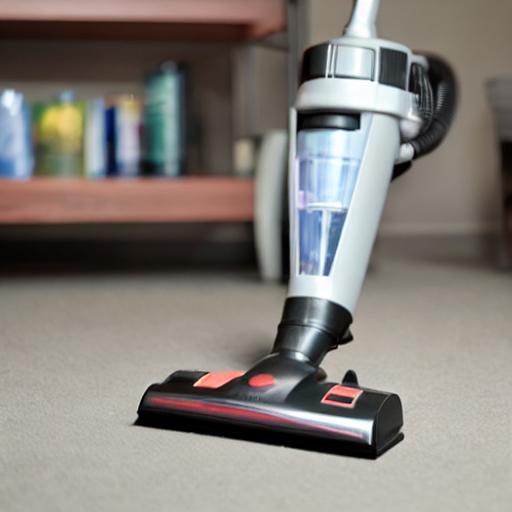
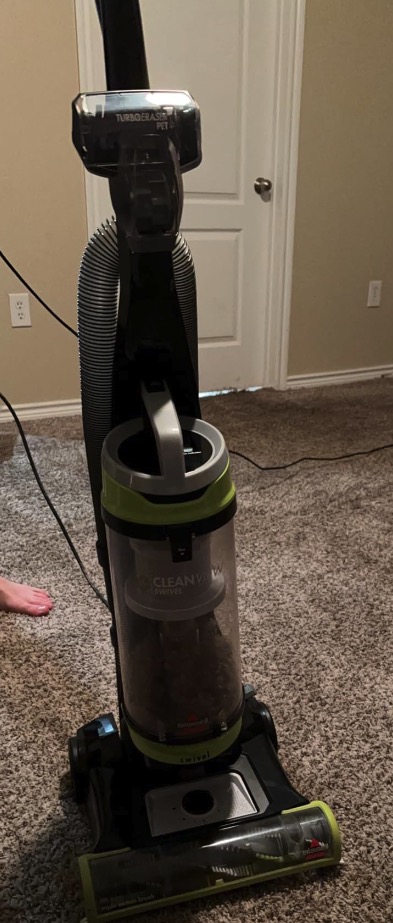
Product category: items_vacuum
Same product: no